FIRST Robotics Competition

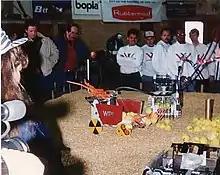
1992: Maize Craze

"FIRST" was founded in 1989 by American inventor and entrepreneur Dean Kamen, with inspiration and assistance from physicist and MIT professor emeritus Woodie Flowers. Kamen was disappointed with the number of kids—particularly women and minorities—who did not consider science and technology careers and decided to do something about it. As an inventor, he looked for activities that captured the enthusiasm of students and decided that combining the excitement of sports competition with science and technology had the potential to inspire students.